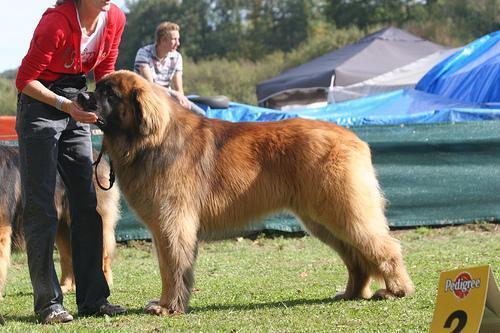
Leonberg